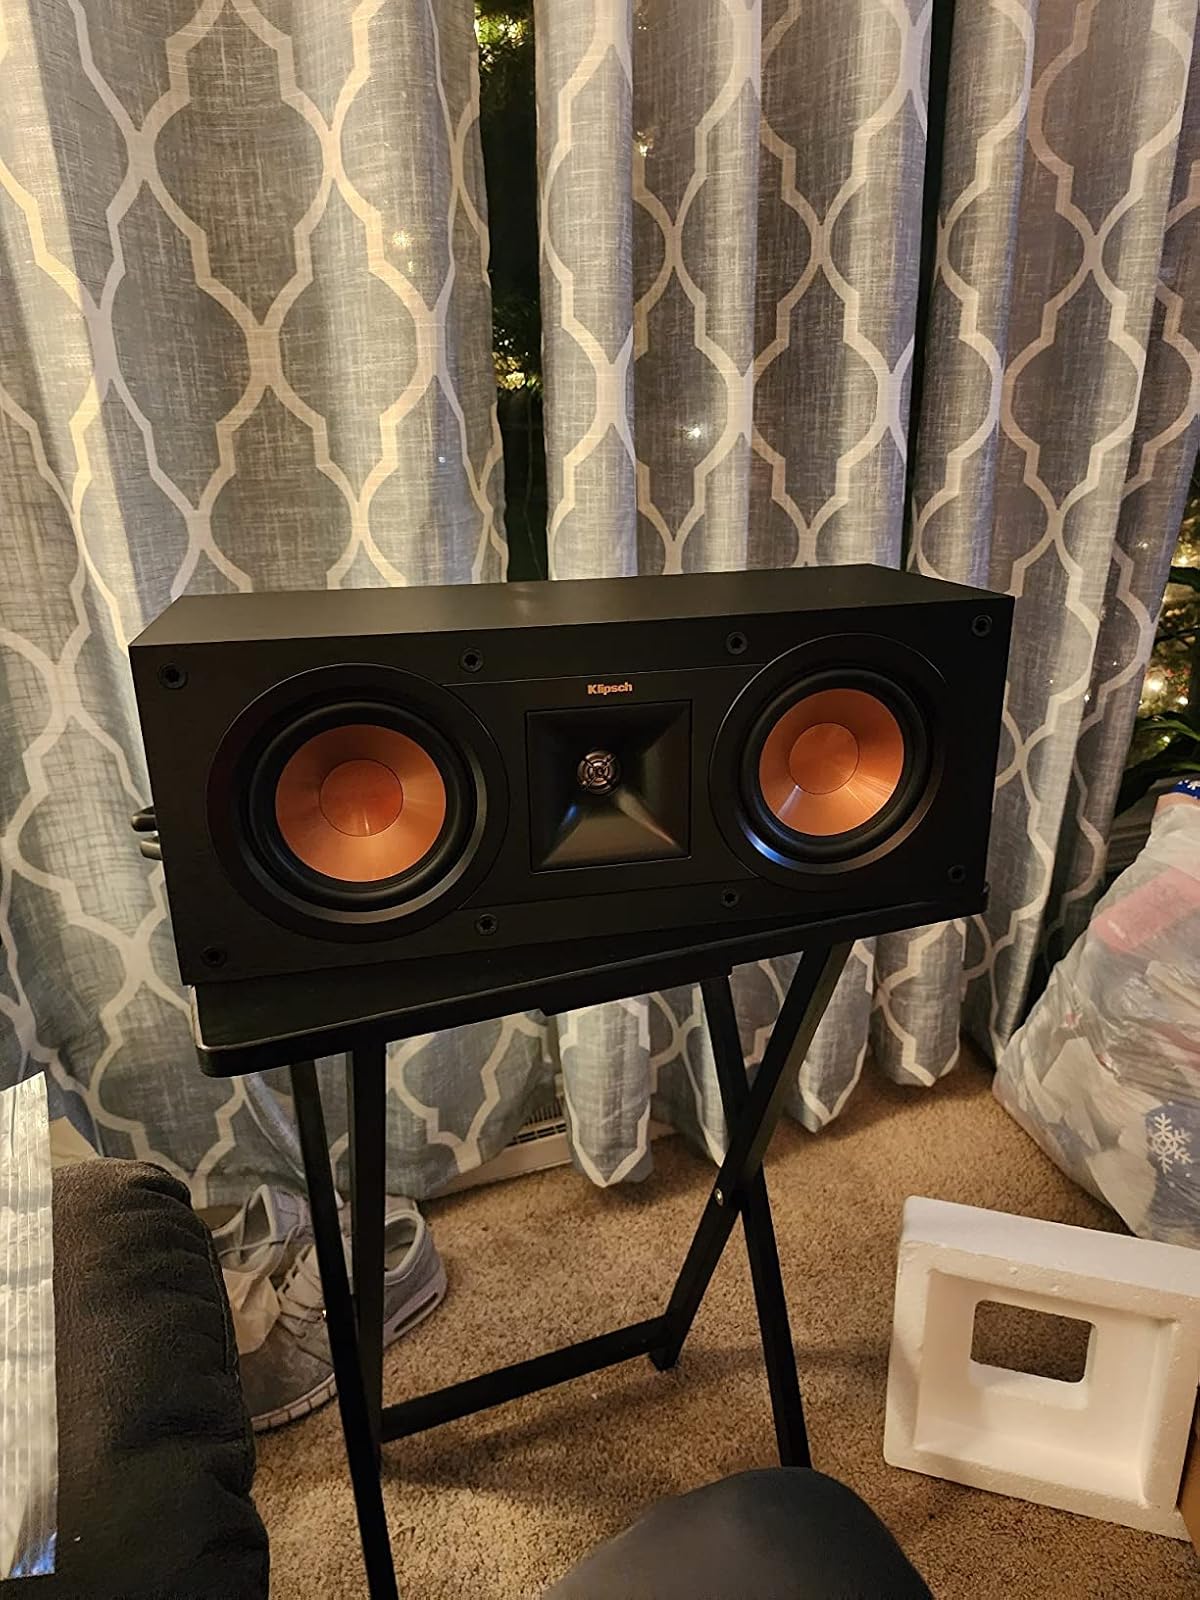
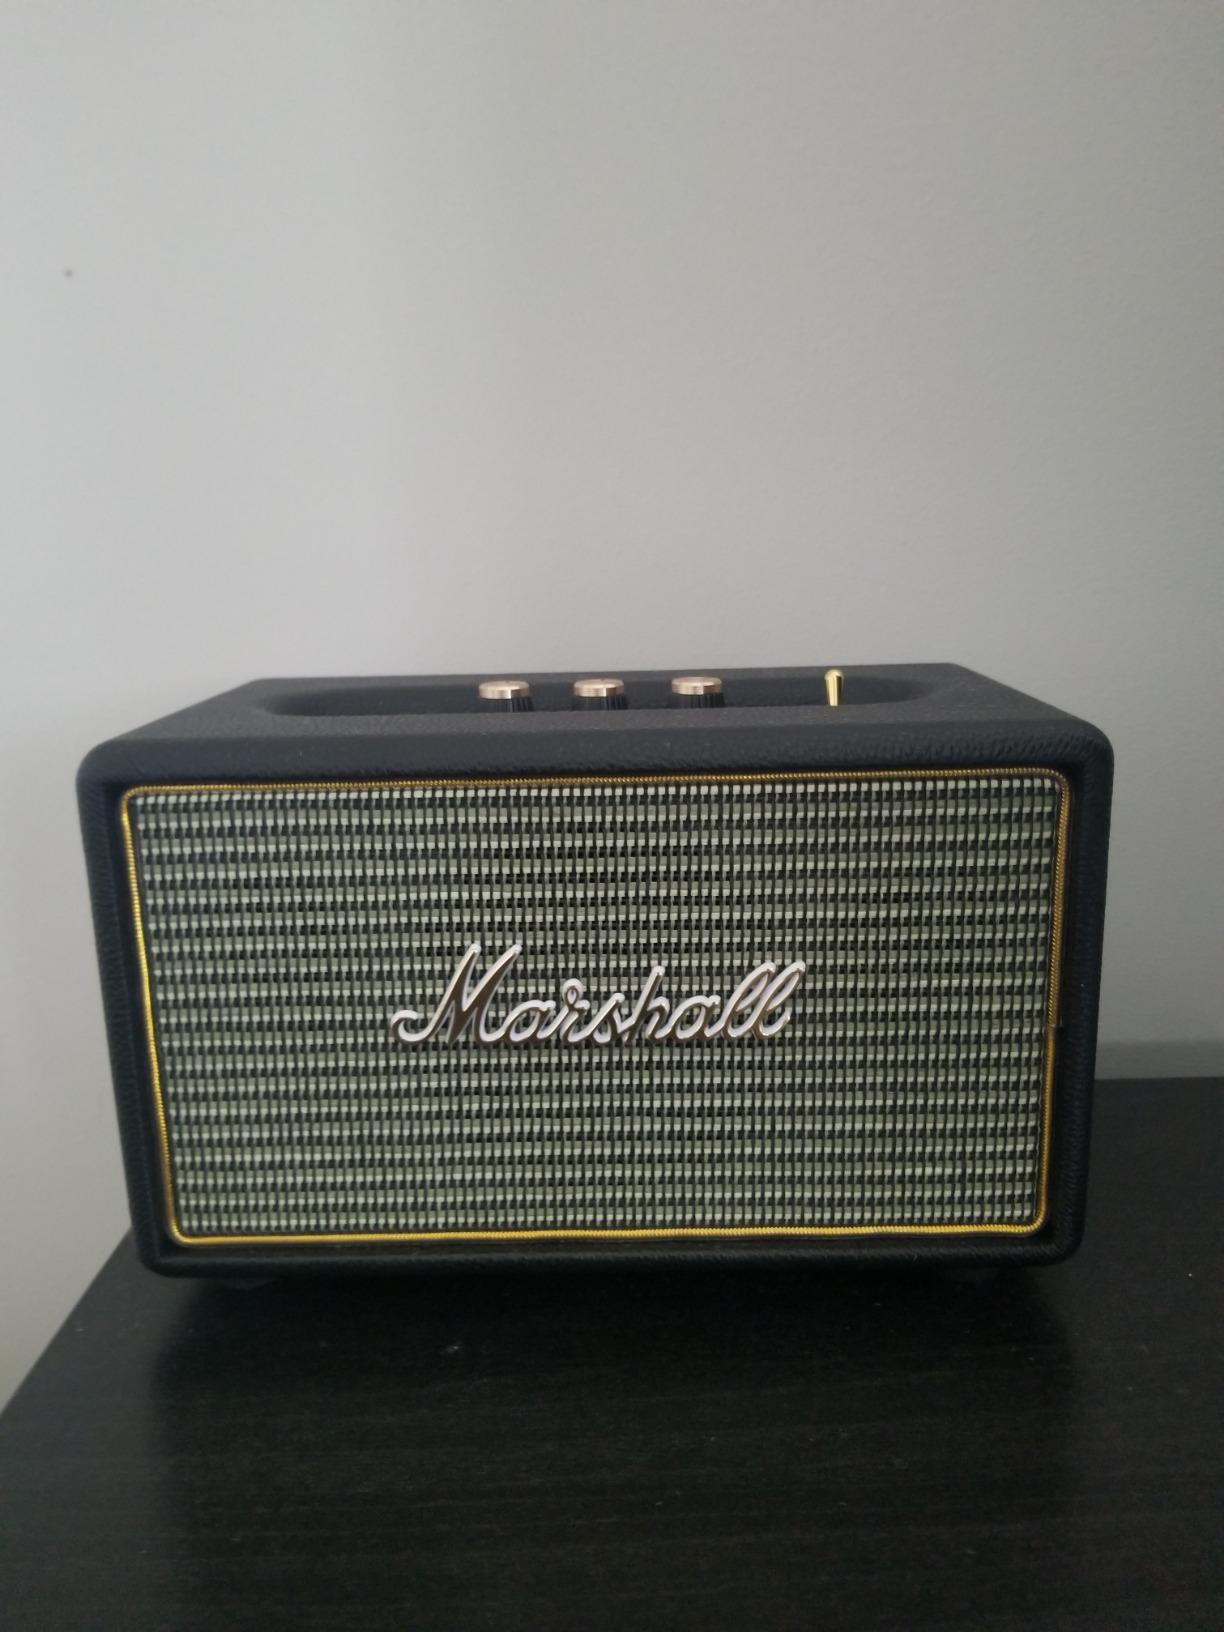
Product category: speaker
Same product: no